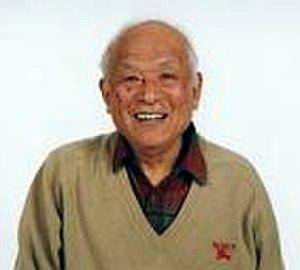
Shigeru Mura, connu sous le nom de plume Shigeru Mizuki, est un mangaka japonais. Il est un des grands fondateurs du manga d'horreur, se spécialisant dans les histoires de monstres et de fantômes japonais, avec des créatures telles que yōkai, tengu et kappa. Il est également connu pour ses récits portant sur la Seconde Guerre mondiale.